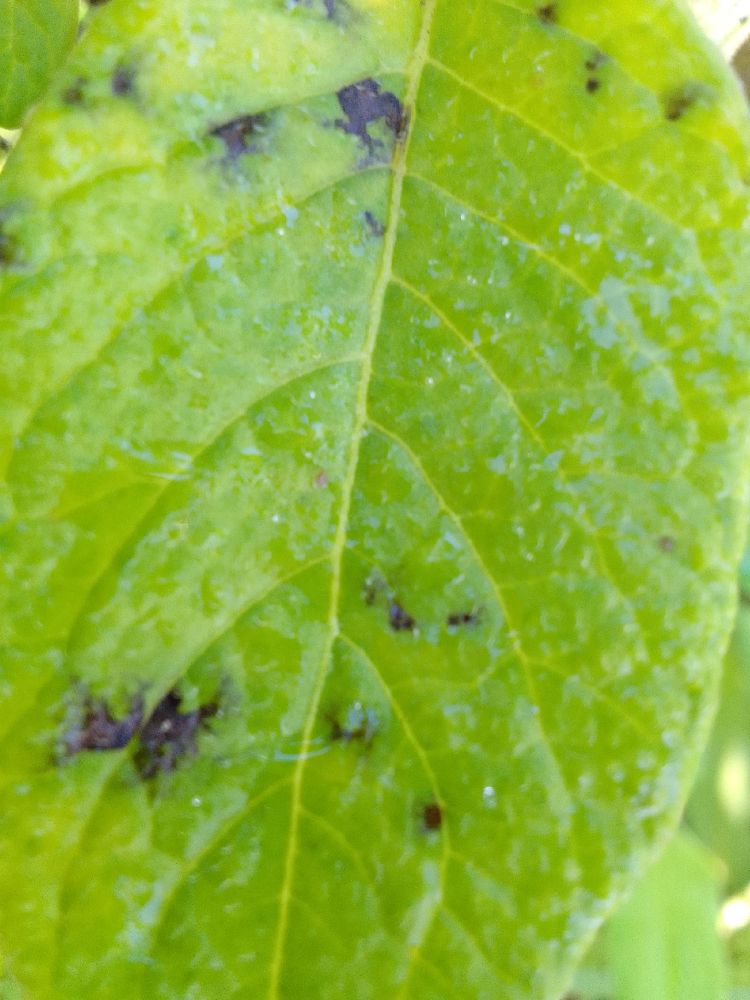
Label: Early blight